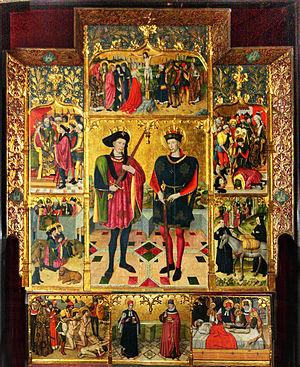
Jaume Huguet, né à Valls vers 1415 et mort à Barcelone en 1492, était un peintre catalan. D'après Salvador Sampere i Miquel, spécialiste de la peinture catalane au début du XXᵉ siècle, « les influences flamandes se fondent chez lui dans la technique de la vieille école catalane », ce qui fait de Jaume Huguet le représentant d'une « tendance traditionnelle » de la peinture catalane au milieu du XVᵉ siècle, par opposition à Lluís Dalmau, plus marqué par l'influence flamande, et en particulier Jan van Eyck.